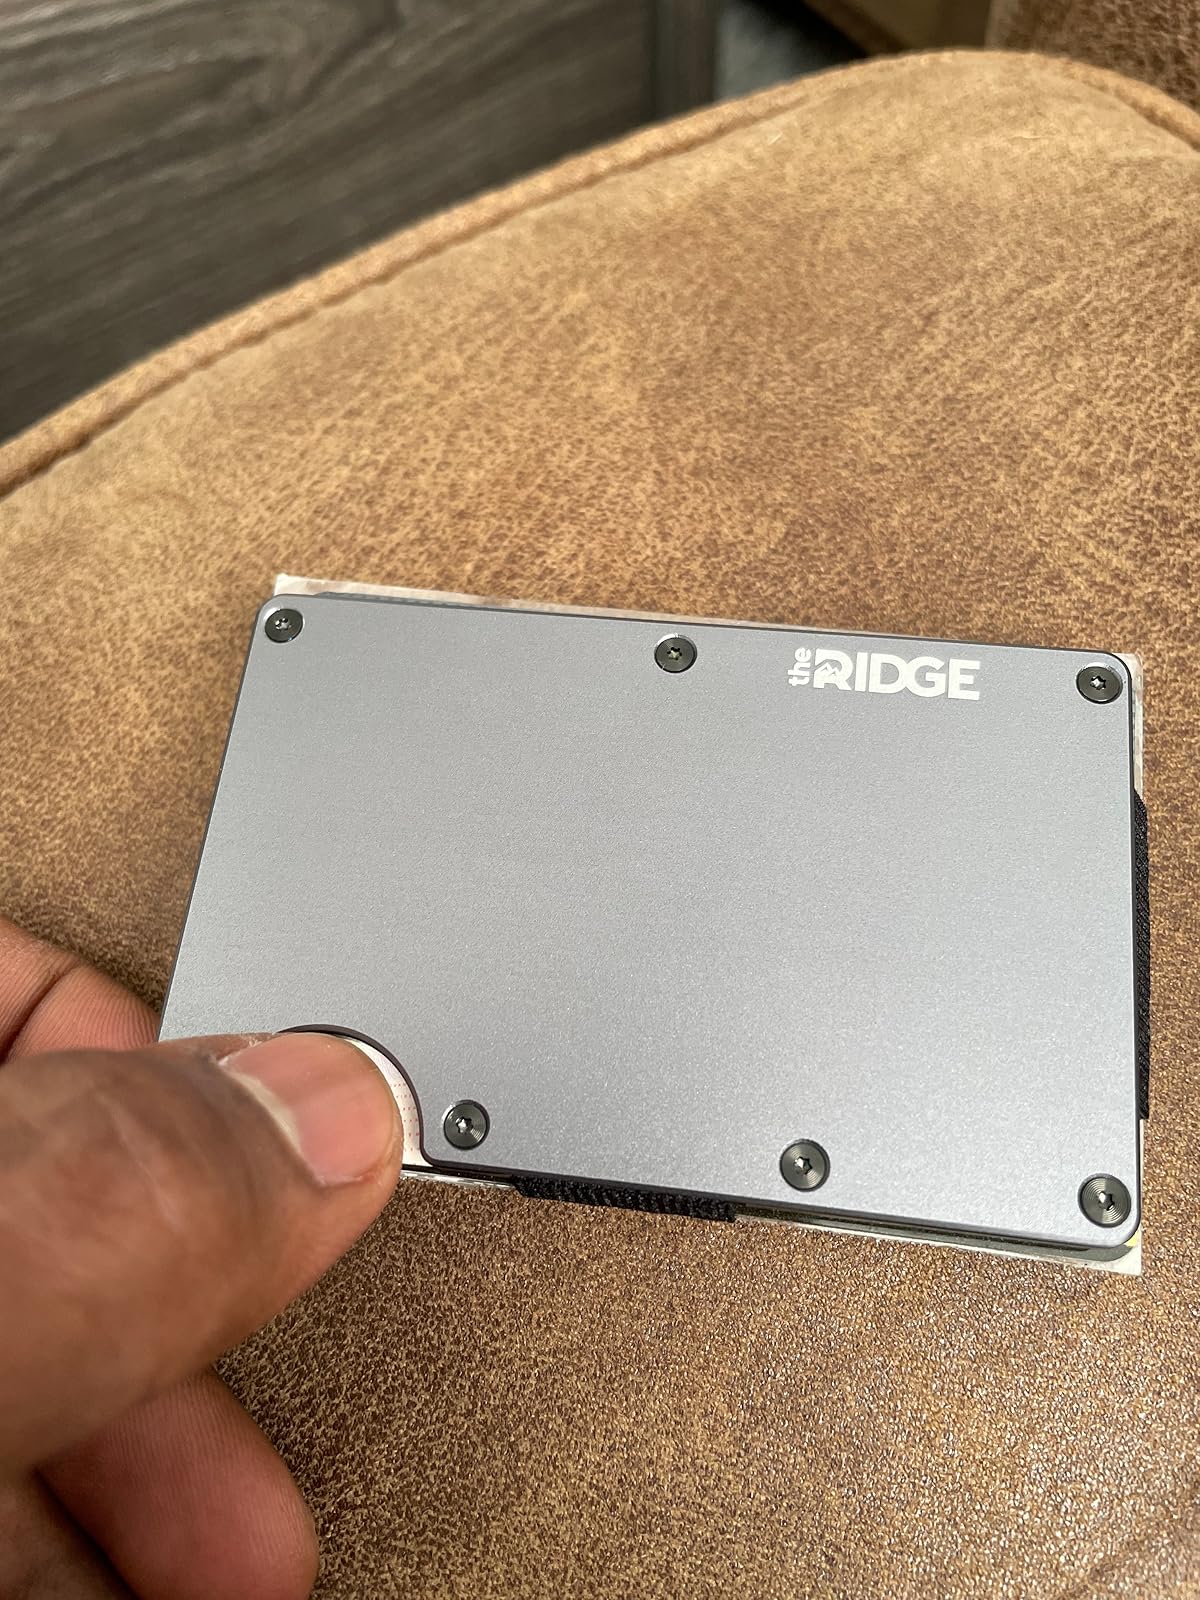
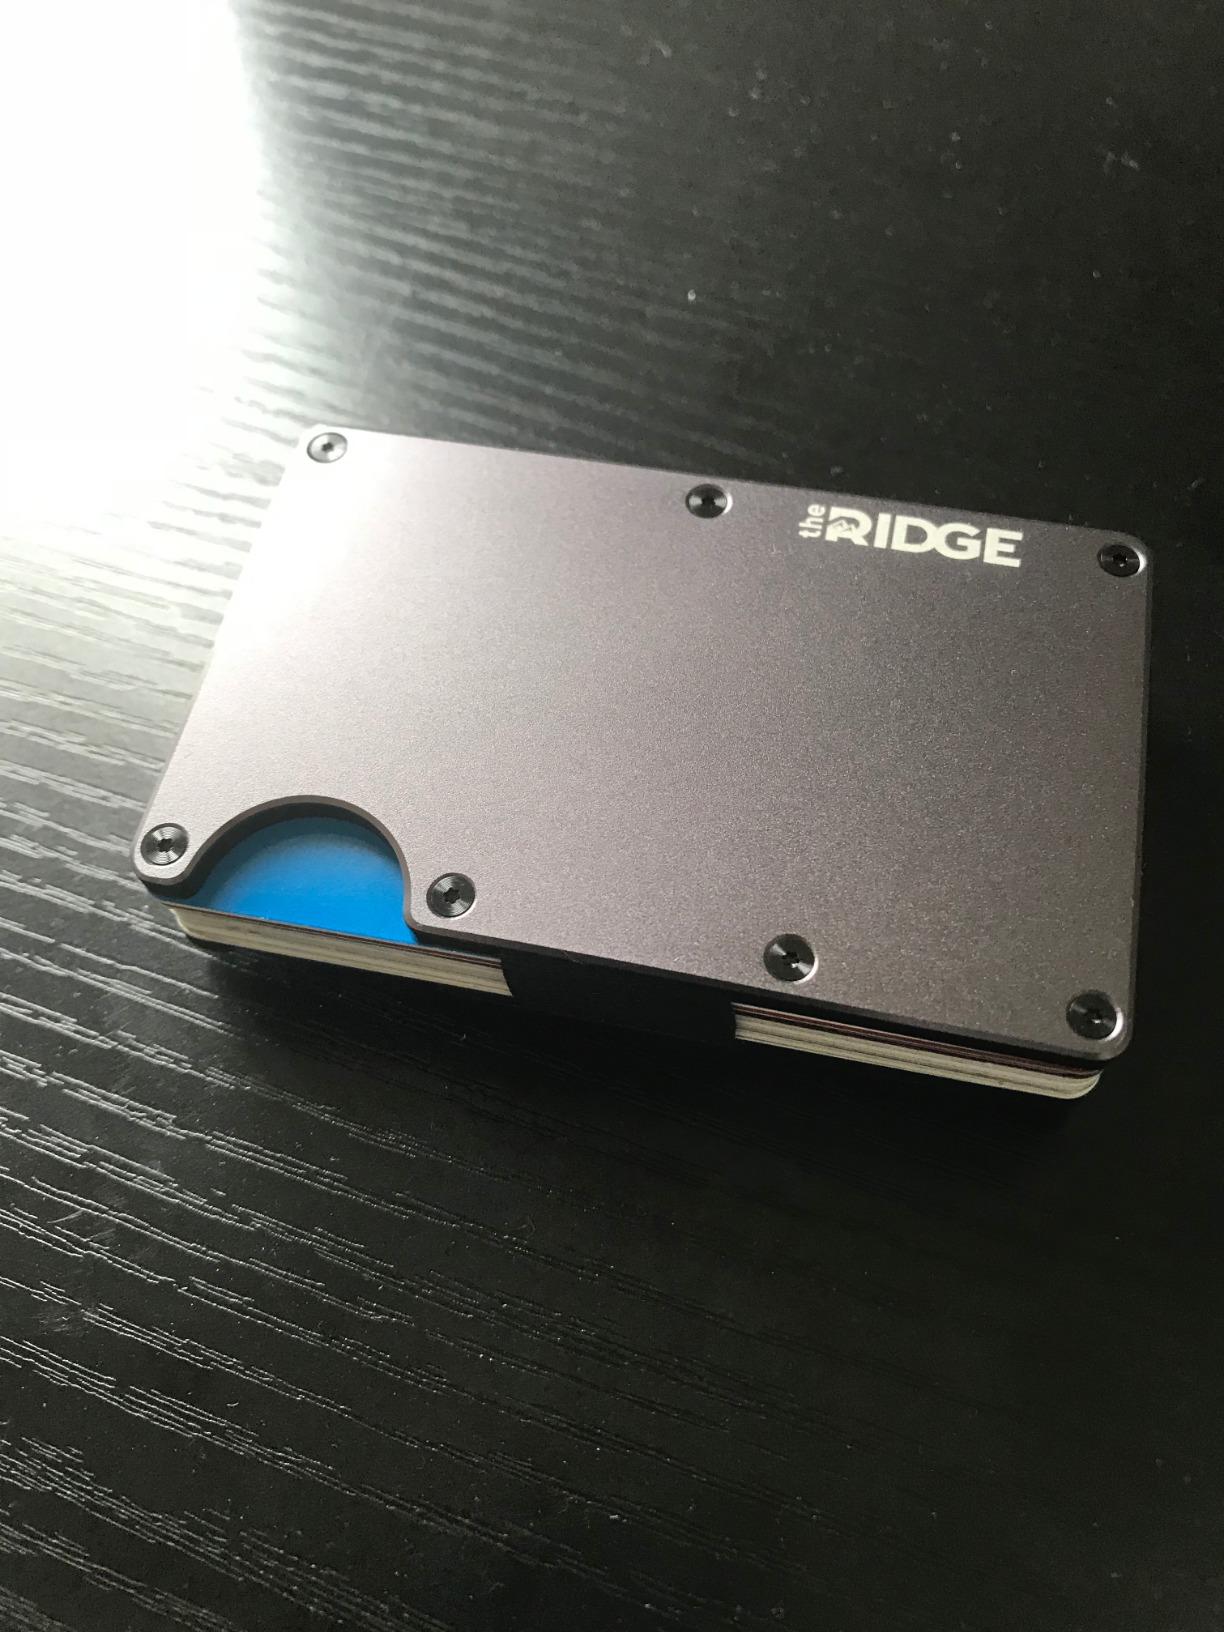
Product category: accessories_wallet
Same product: yes